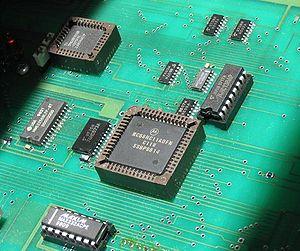
Le 68HC11 est une famille de microcontrôleurs développée à l'origine par Motorola en 1984, désormais produite par Freescale Semiconductor, un descendant du microprocesseur Motorola 6800. Il s'agit d'un microcontrôleur CISC. Les 68HC11 sont plus puissants et plus chers que les 68HC05, et utilisés dans des lecteurs de codes-barres, programmateurs de cartes d'hôtel, robots d'amateurs, et d'autres systèmes embarqués.
Un microcontrôleur est un circuit intégré qui rassemble les éléments essentiels d'un ordinateur : processeur, mémoires, unités périphériques et interfaces d'entrées-sorties. Les microcontrôleurs se caractérisent par un plus haut degré d'intégration, une plus faible consommation électrique, une vitesse de fonctionnement plus faible et un coût réduit par rapport aux microprocesseurs polyvalents utilisés dans les ordinateurs personnels.